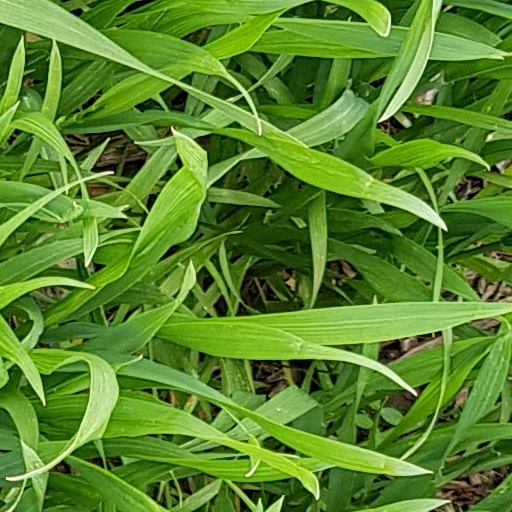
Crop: wheat